Trok Mo Market

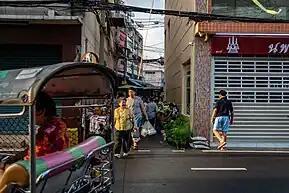
Trok Mor Market entrance

Trok Mo Market (or spelled Trok Mor), also known as Thesa Market, or officially as Ratchabophit Phatthana Community, is a wet market and community in Bangkok. It is regarded as one of Bangkok's busiest and oldest with most vibrant markets. Located in the area of Wat Ratchabophit Subdistrict, Phra Nakhon District, or Rattanakosin Island, the Bangkok's old town zone. It is considered one of inner Bangkok's wet markets, in addition to Pak Khlong Talat and Tha Tian Market.